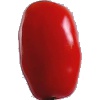
Label: Tomato 2